The Secret Life of My Secretary

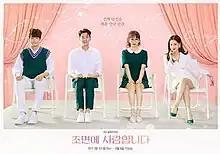
Promotional poster

The Secret Life of My Secretary is a 2019 South Korean television series starring Kim Young-kwang, Jin Ki-joo, Kim Jae-kyung and Koo Ja-sung. It aired from May 6 to June 25, 2019.